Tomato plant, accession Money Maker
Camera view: vertical (180 deg); turntable rotation: 120 degrees
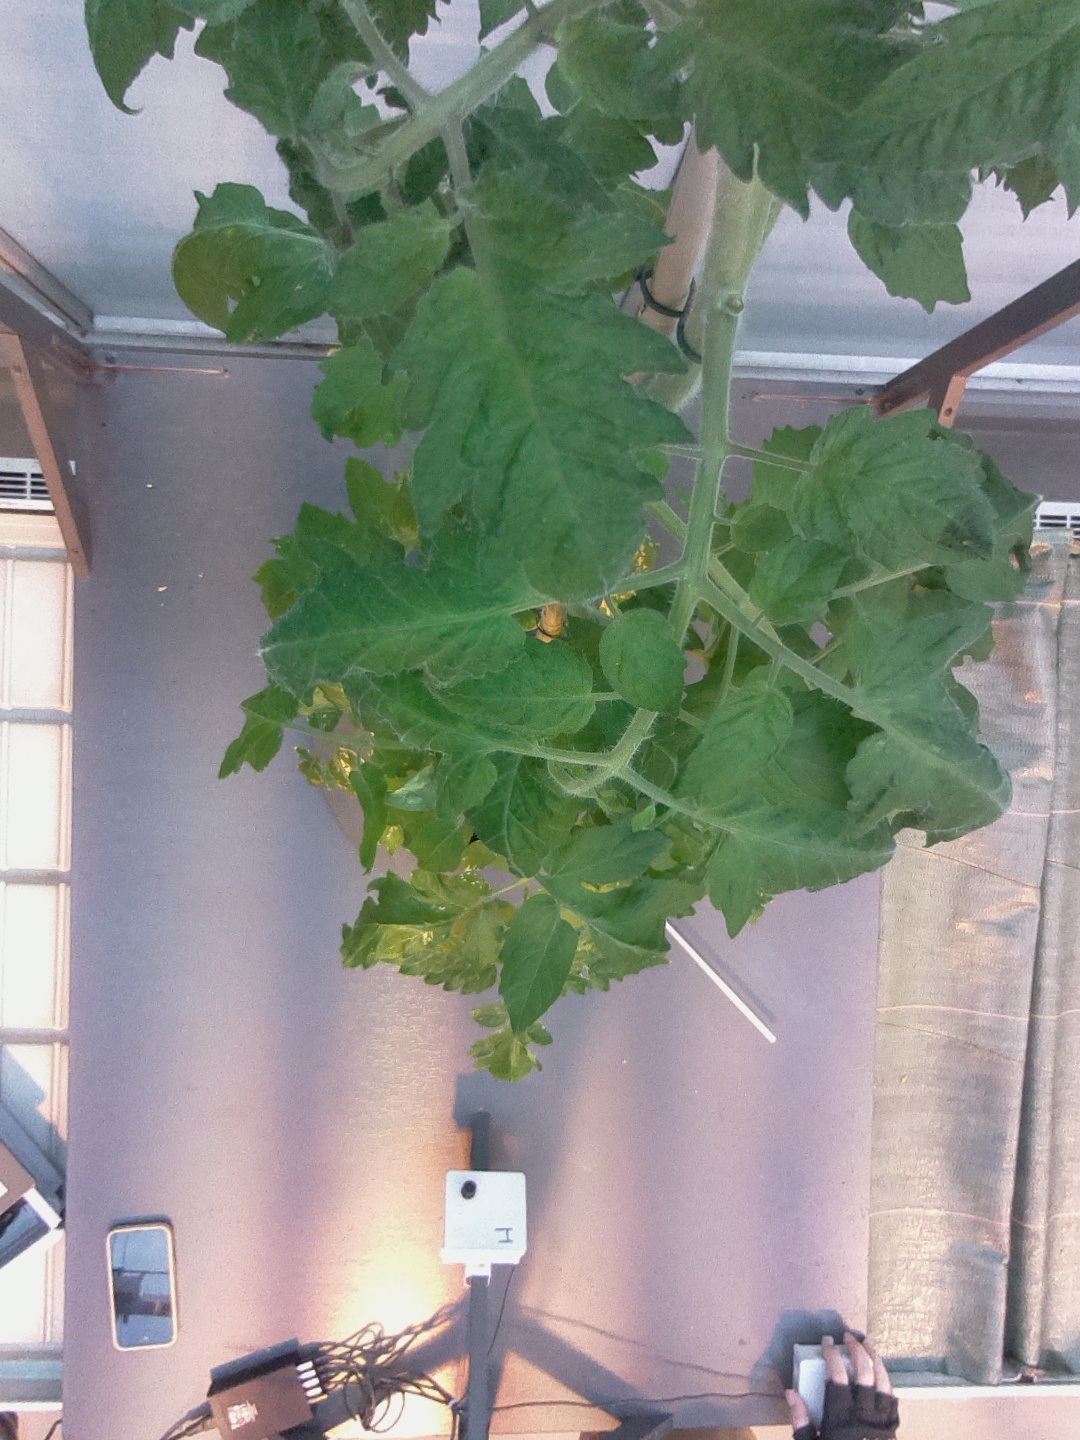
BBCH growth stage 54: 4 inflorescences visible